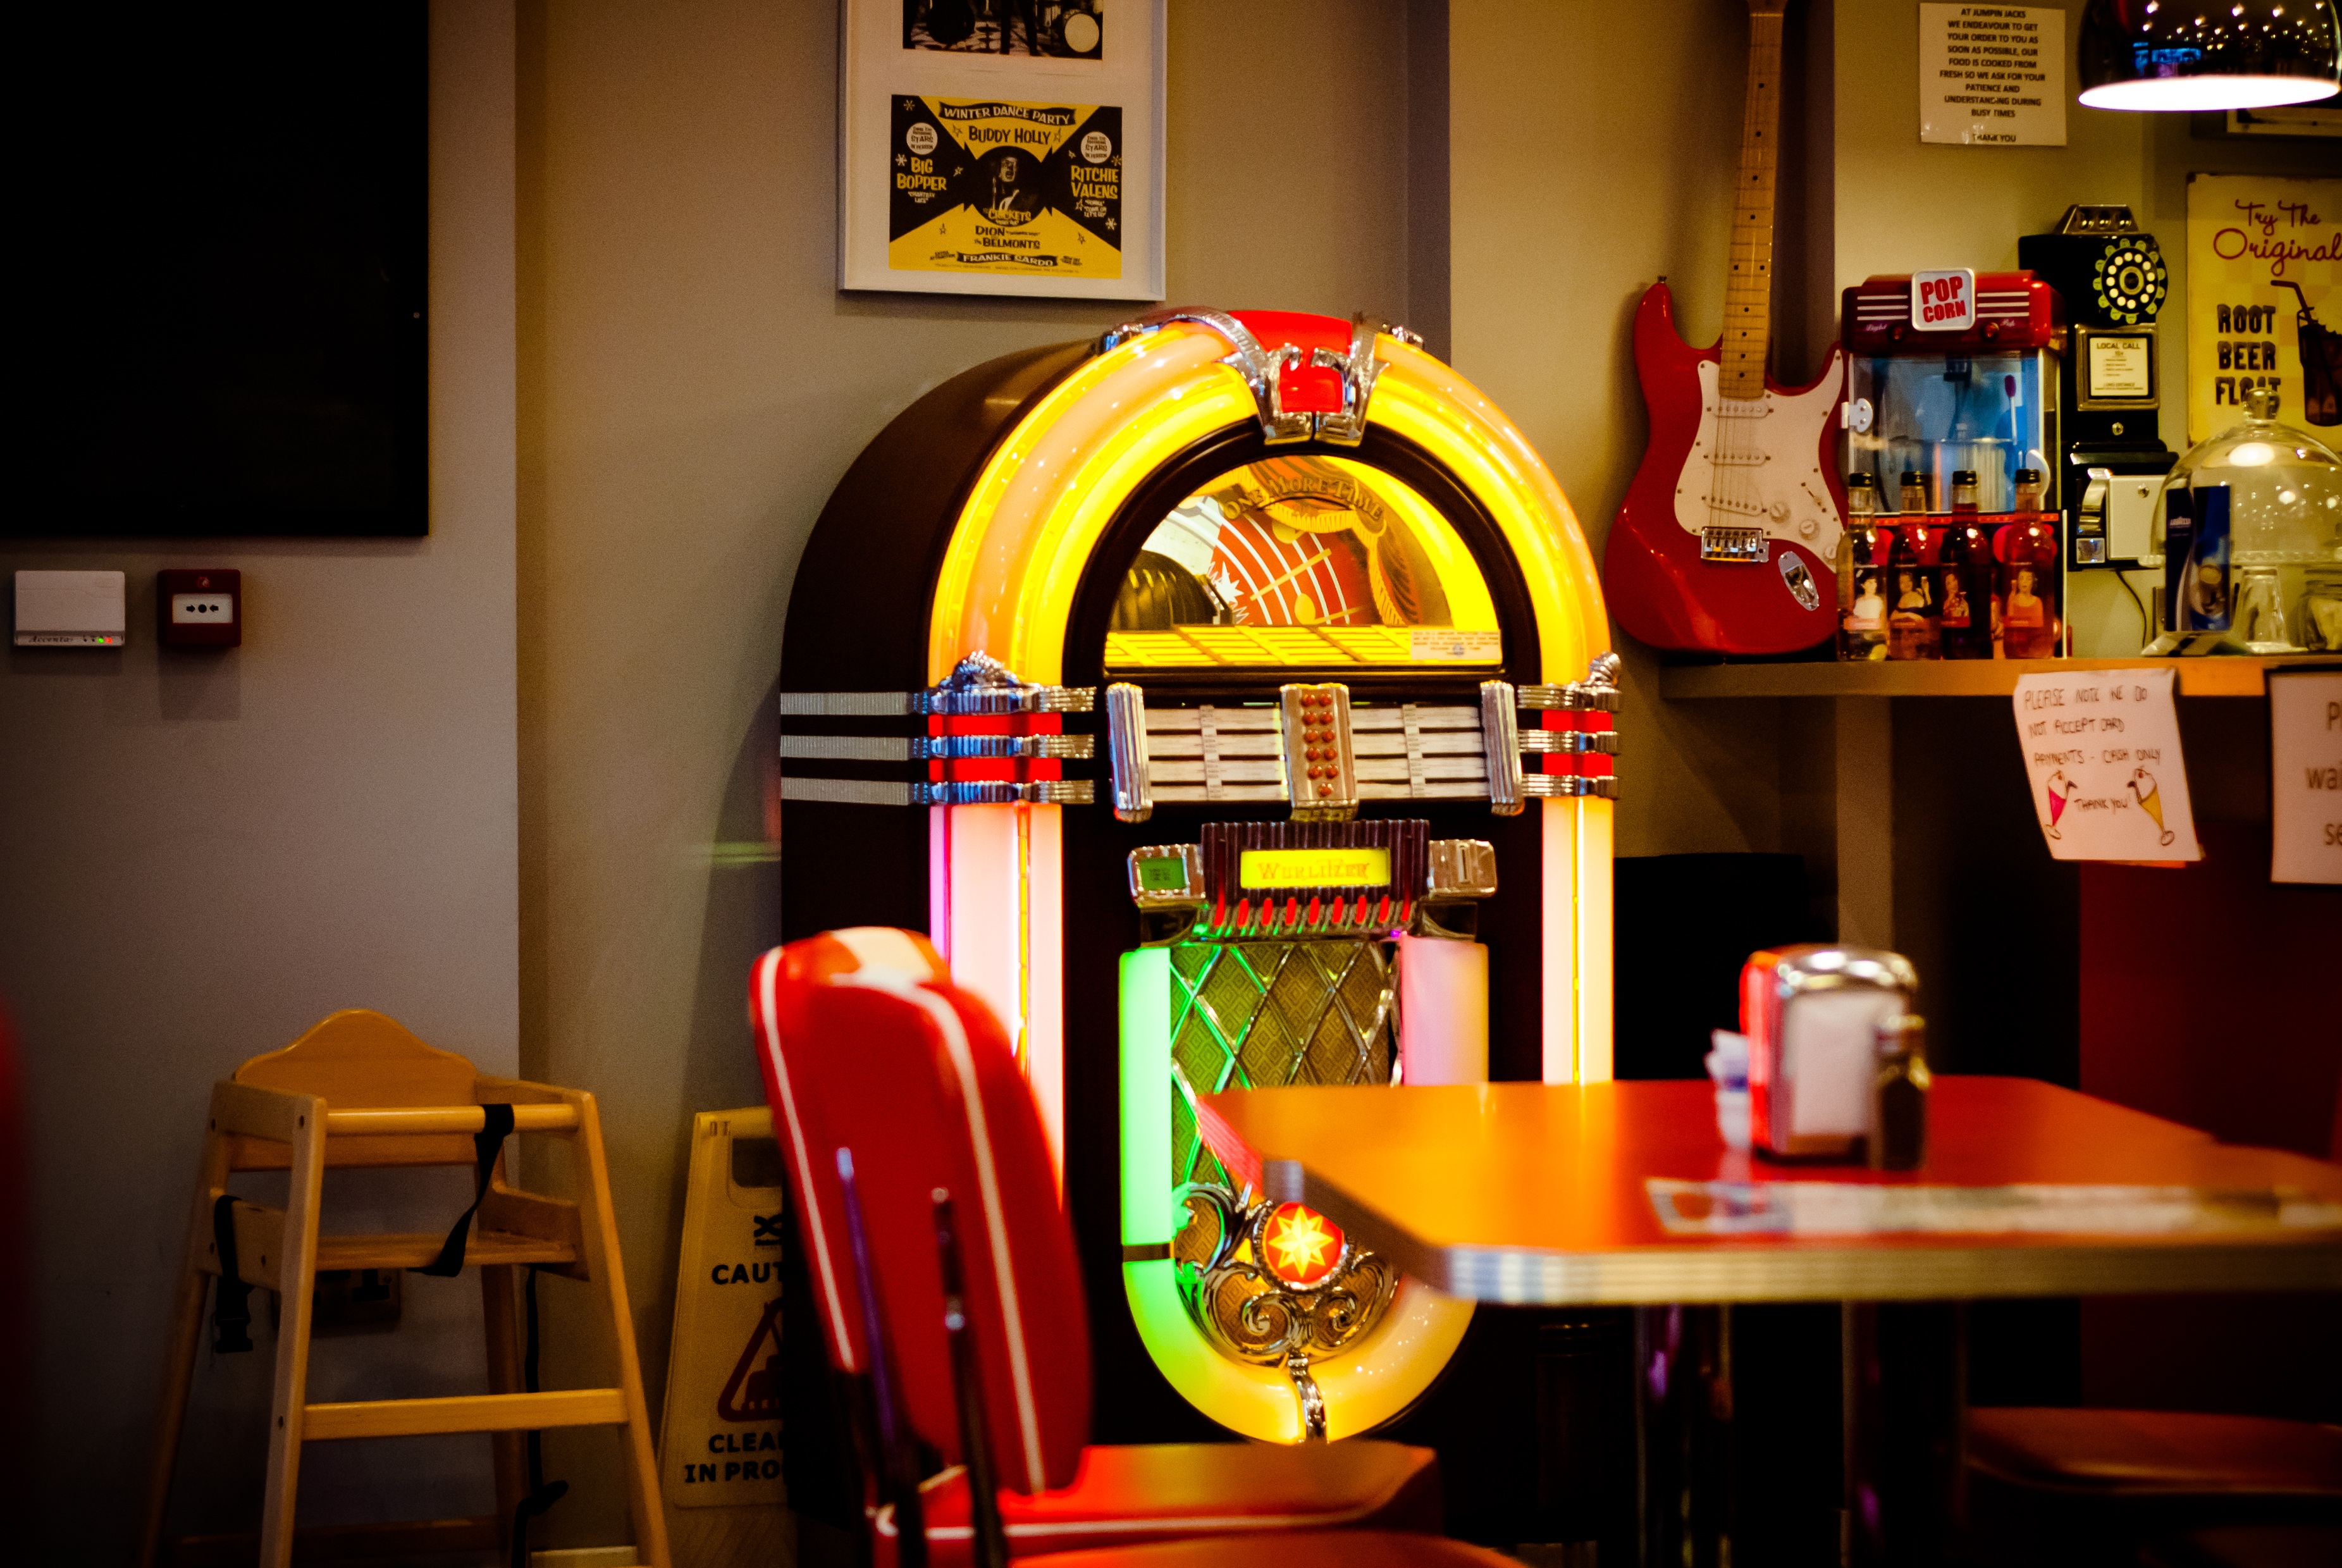
vintage, building, restaurant, bar, machine, whitby, jukebox, jumping jack's